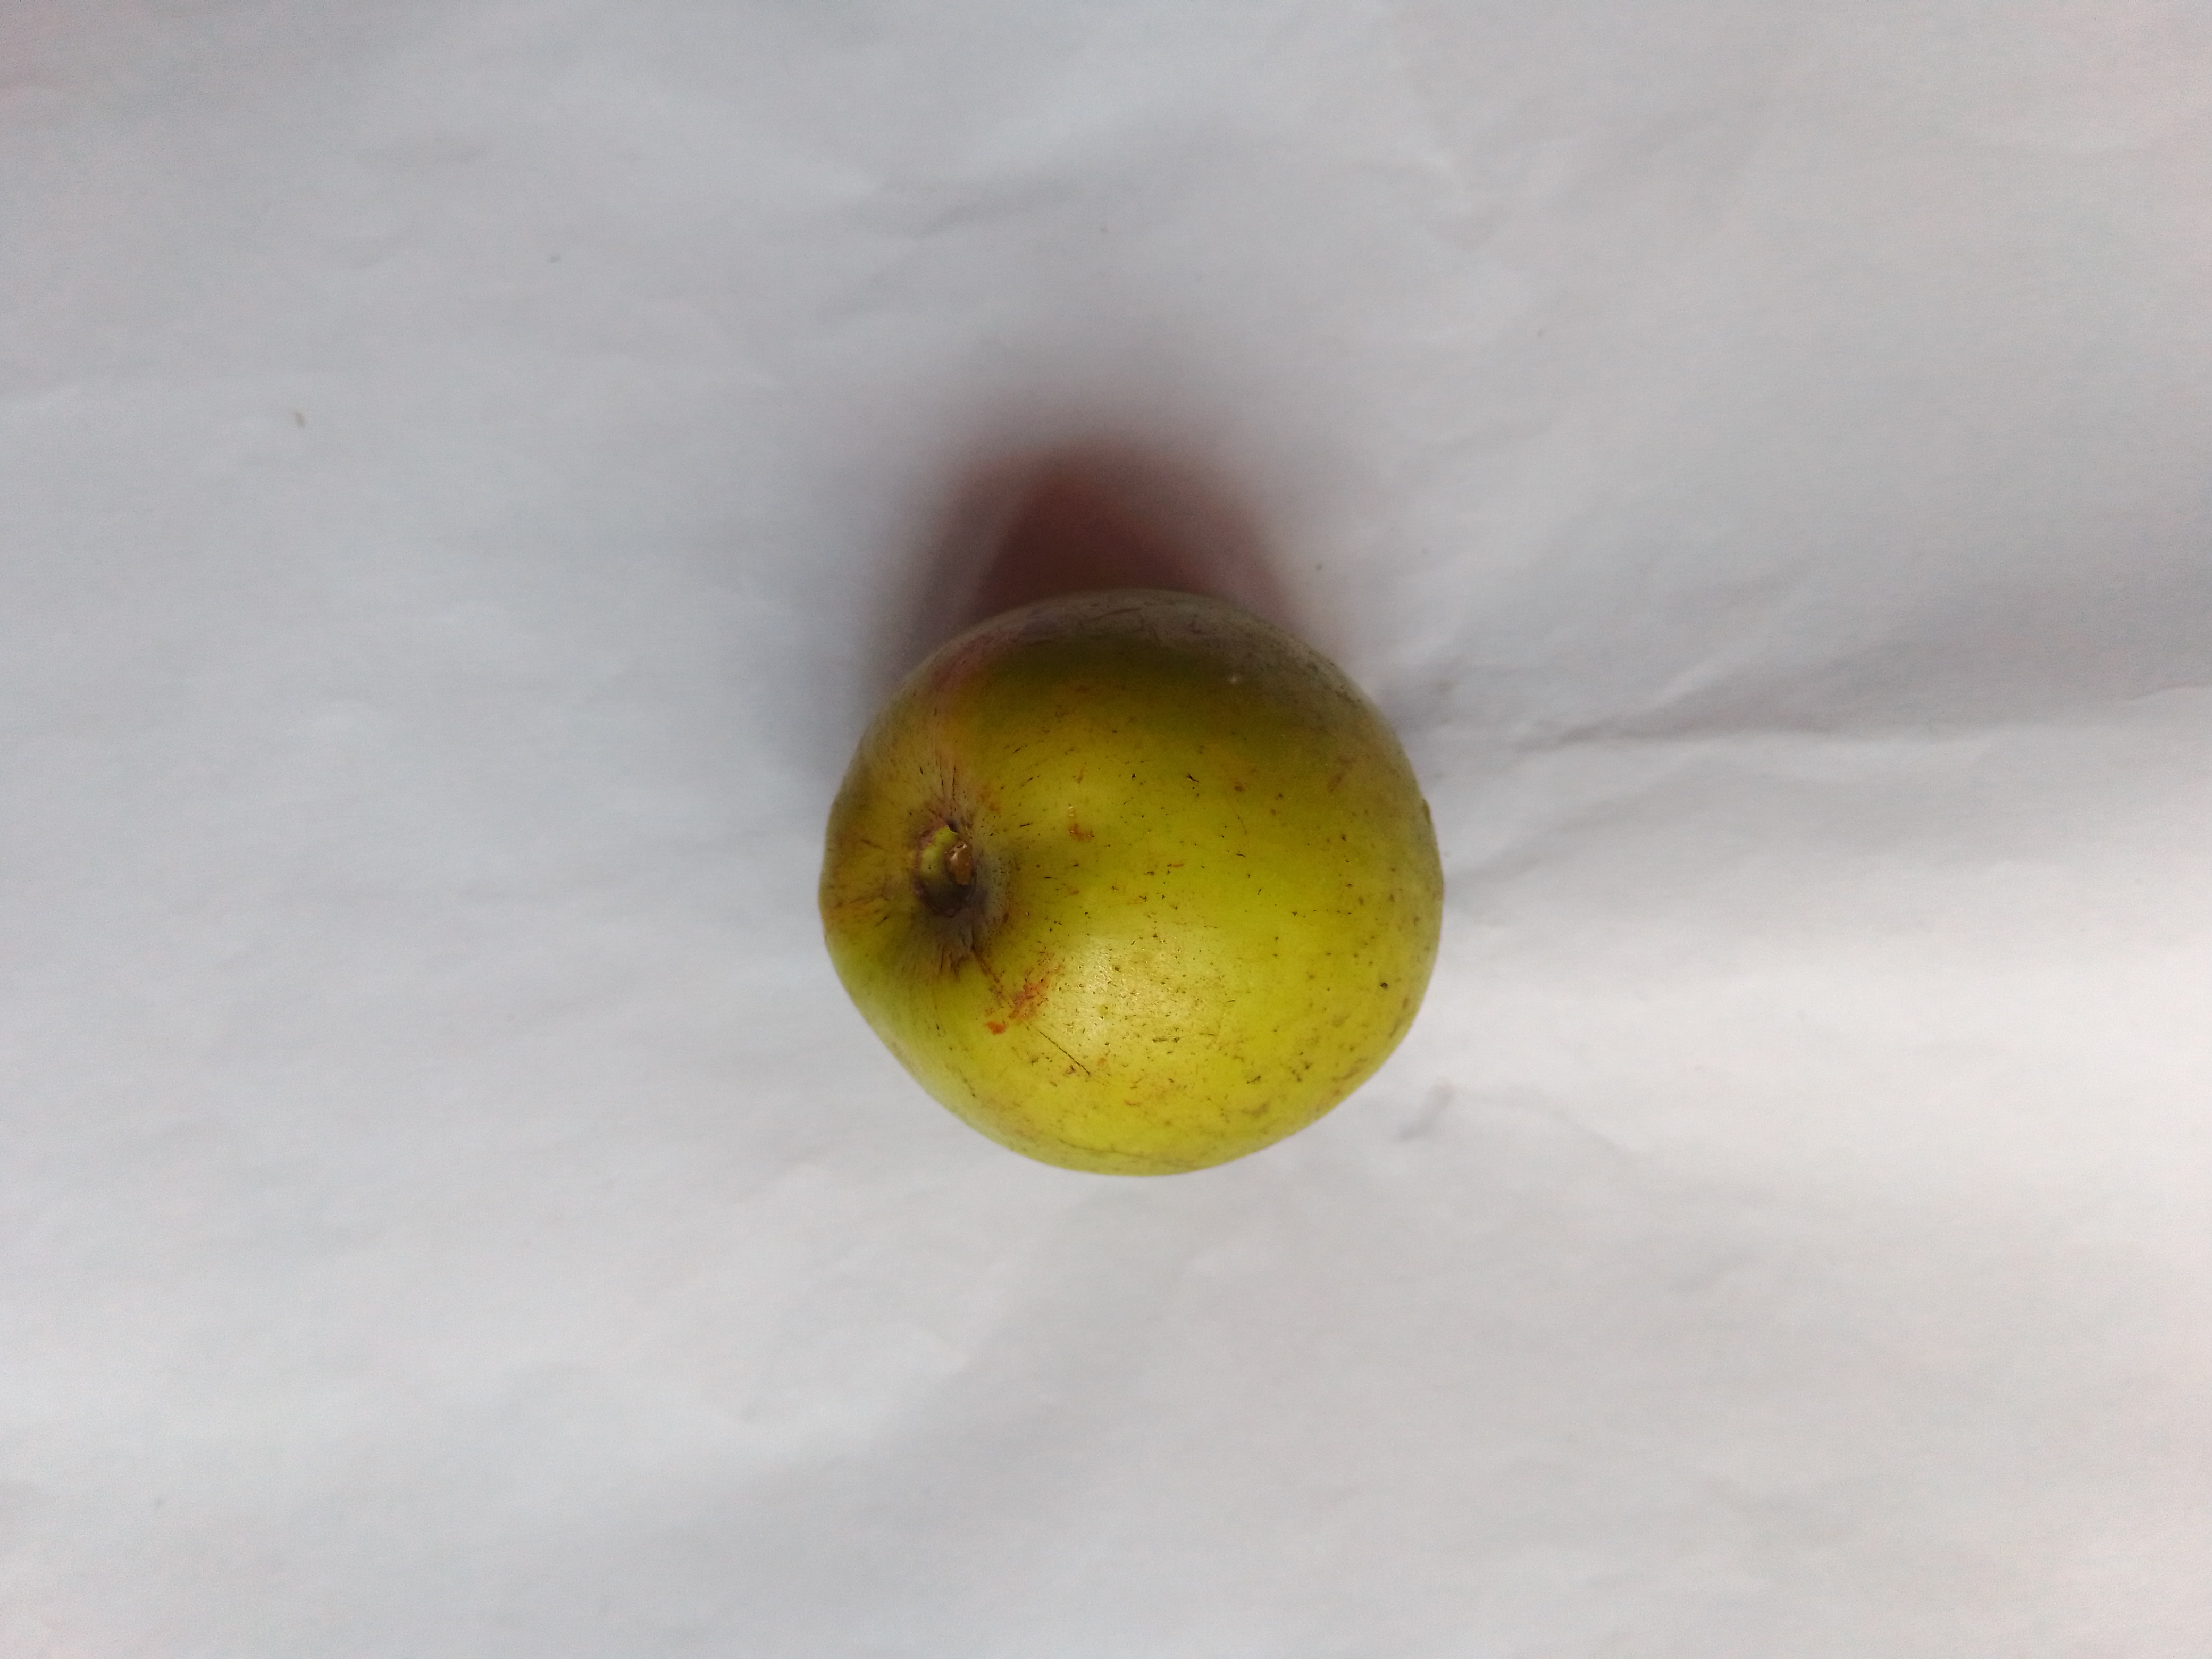
Fruit: jujube
Condition: fresh